Airview Historic District

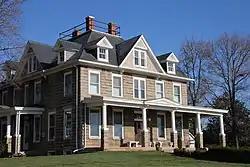

The Airview Historic District is a district of 12 houses built between 1896 and 1930 on each side of East Main Street in Middletown, Maryland. The district was developed to take advantage of the Hagerstown and Frederick Railway, which paralleled what was then known as the National Pike, and is an example of a small-scale streetcar suburb. The subdivision was subdivided from the Kefauver farm and included a trolley stop in front of developer Lewis Kefauver's house. The trolley right-of-way is still visible in the deep setback between the street and the sidewalk in the front yards of houses on the north side of the street.